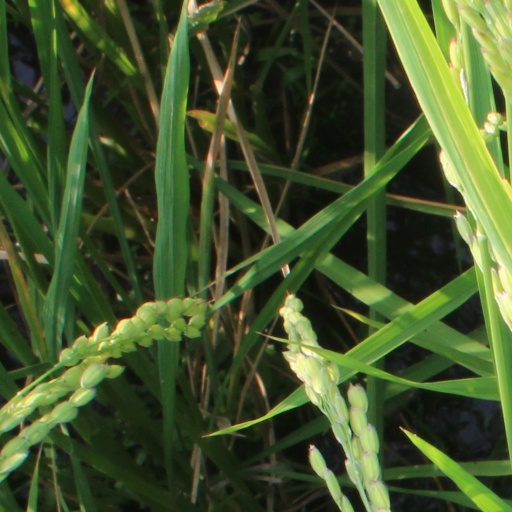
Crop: rice